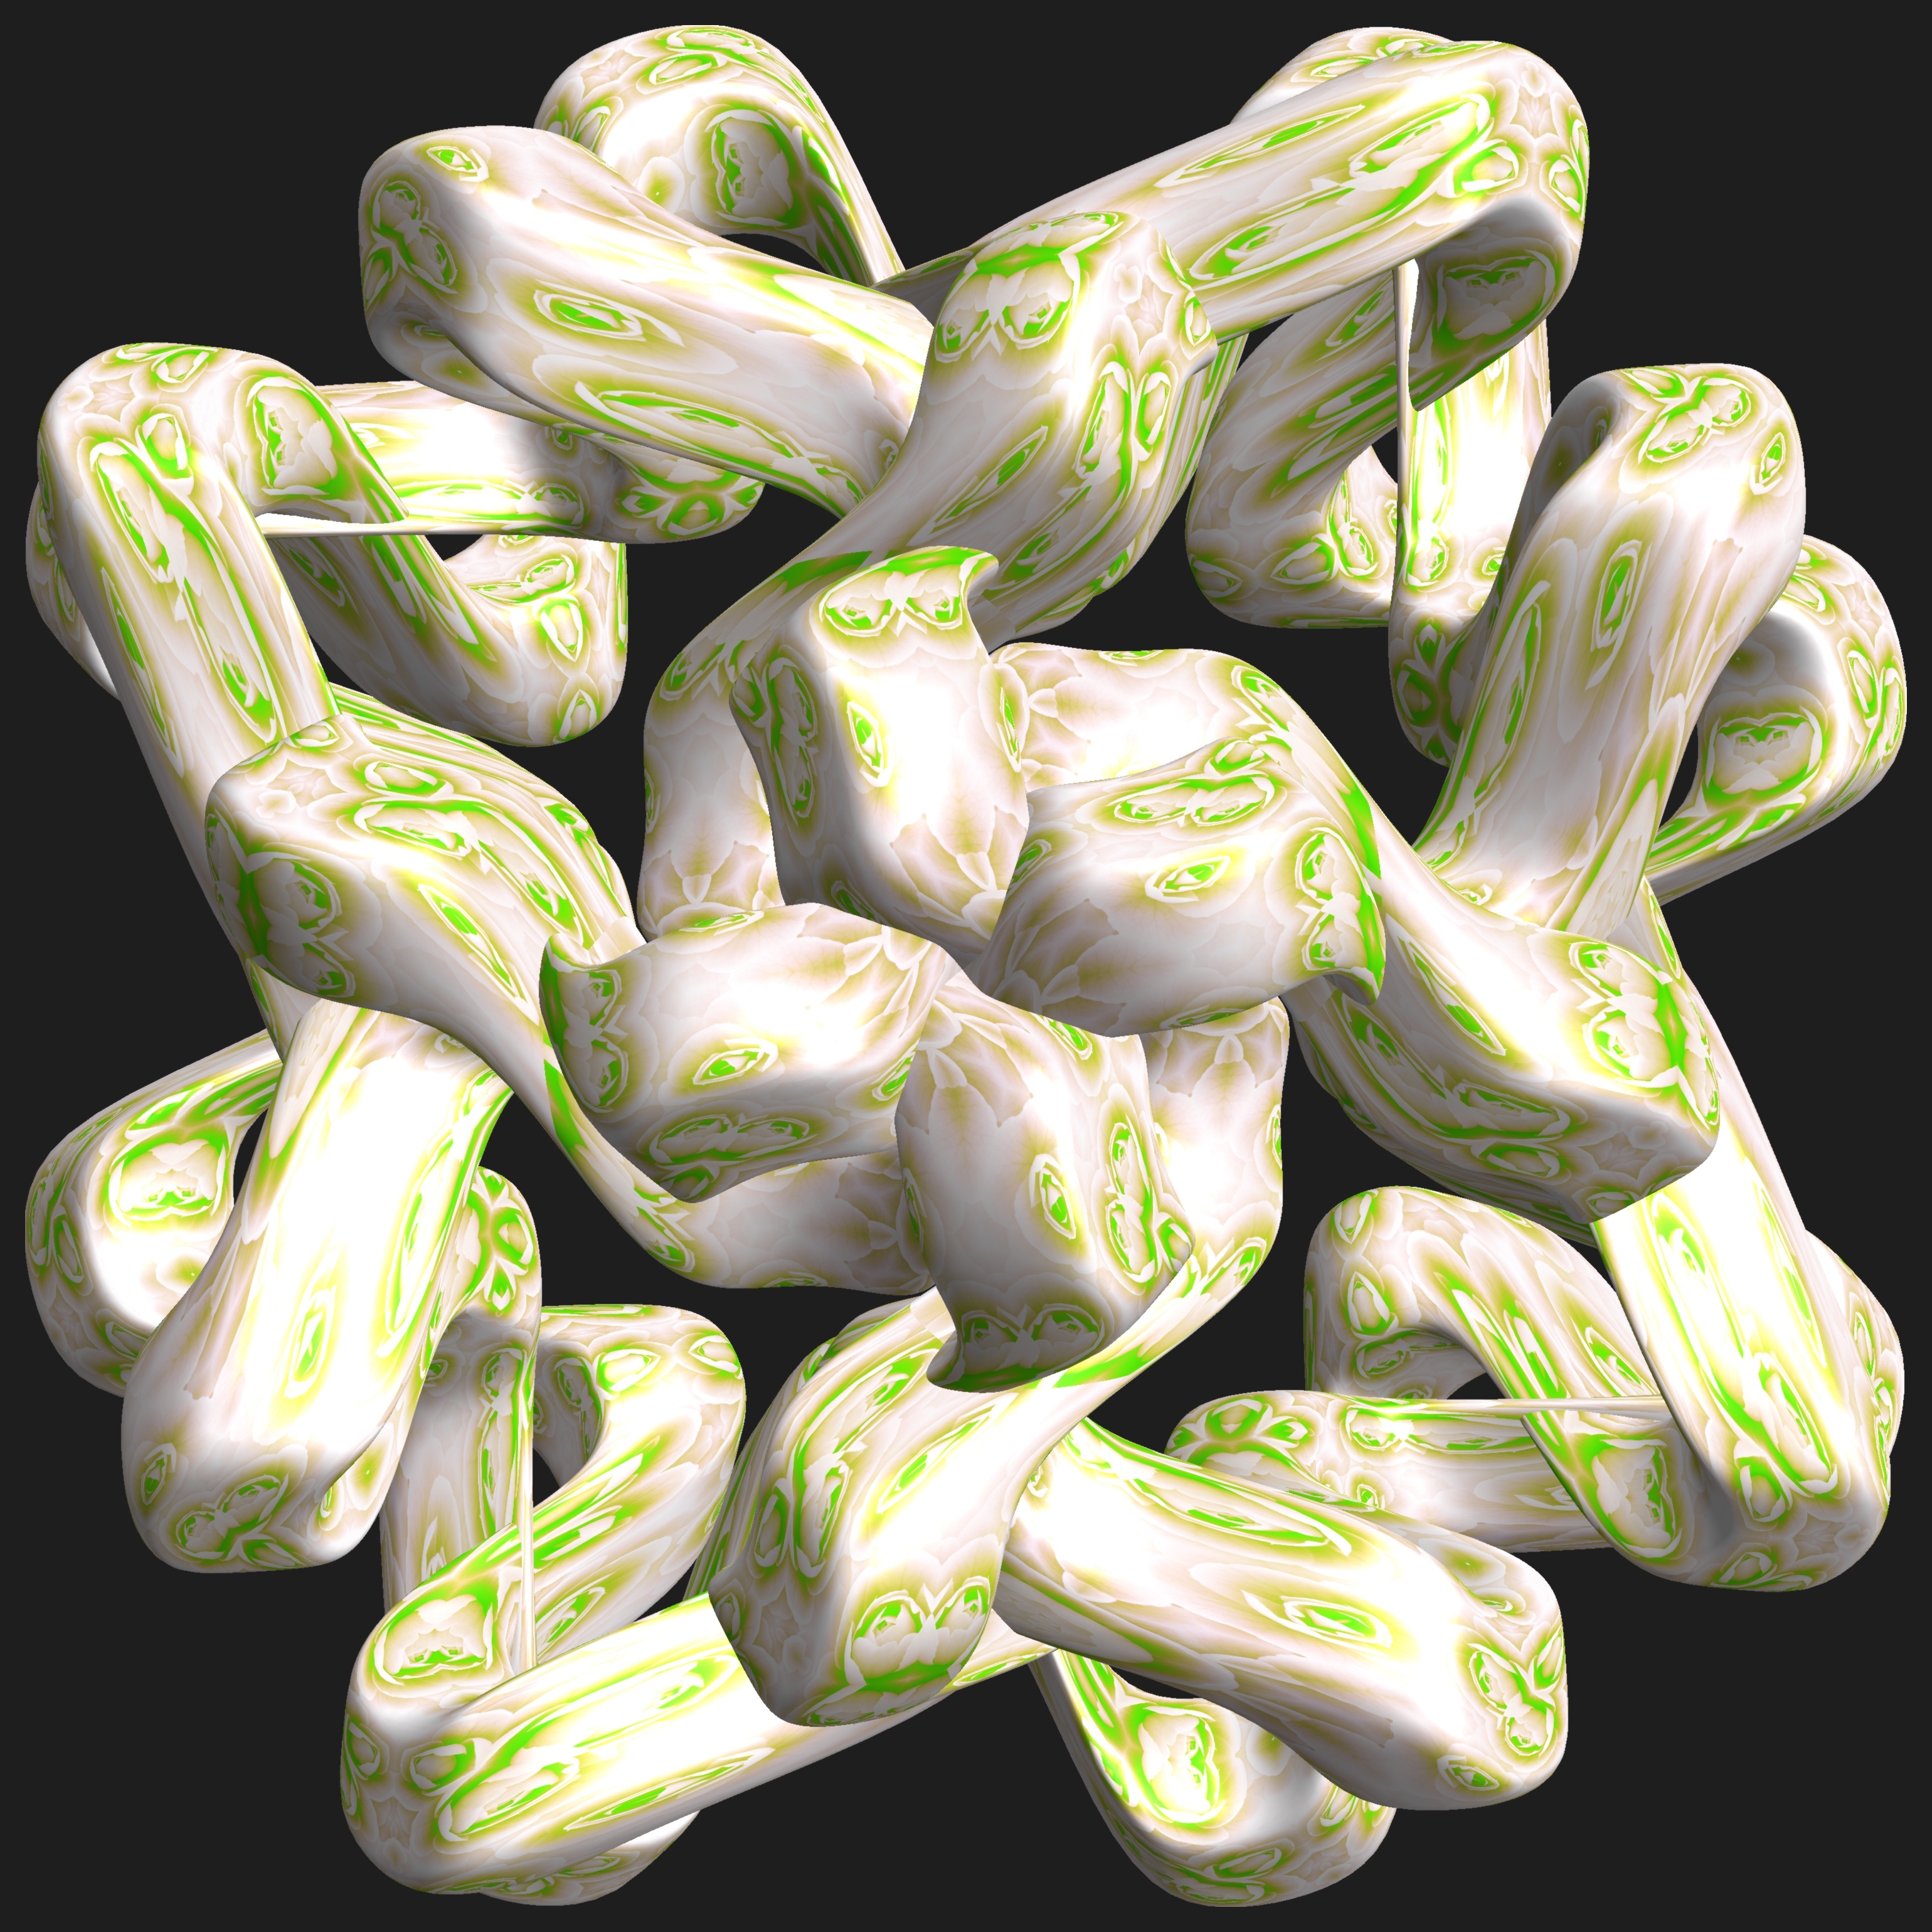
abstract, structure, plant, texture, leaf, flower, pattern, food, green, produce, vegetable, geometry, sculpture, design, symmetry, 3d, graphic, shape, torus, mathematica, cg, parametricplot3d, code, program, algorithm, mapping, geometricsculpture, hexagram, flowering plant, land plant